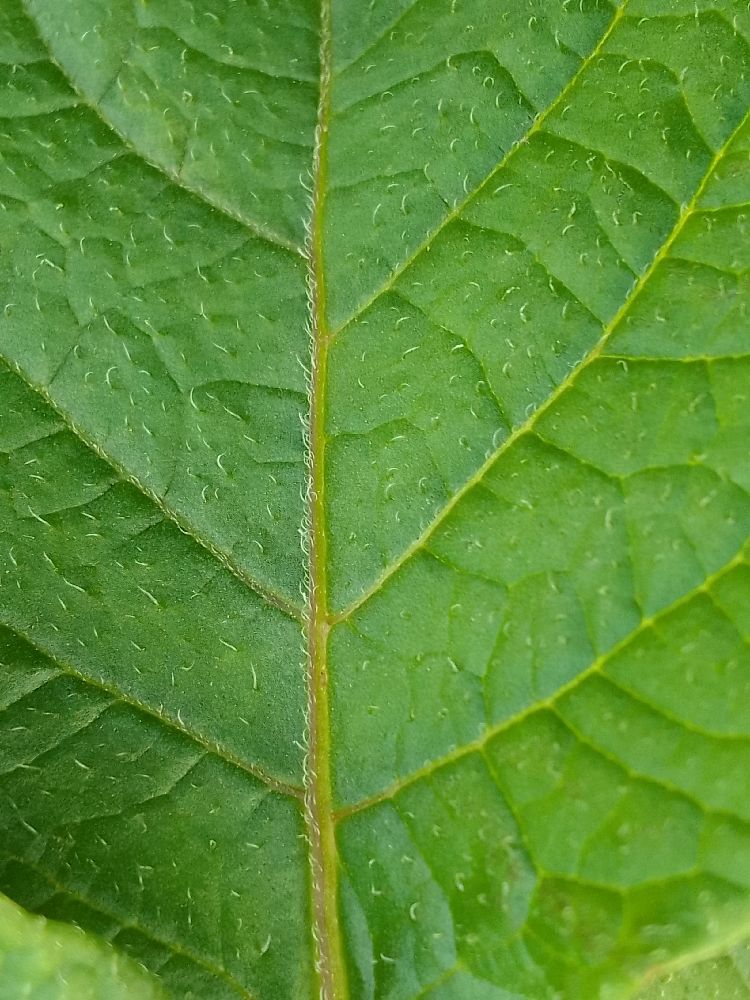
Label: Healthy